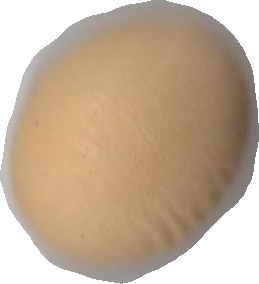
Variety: Dega